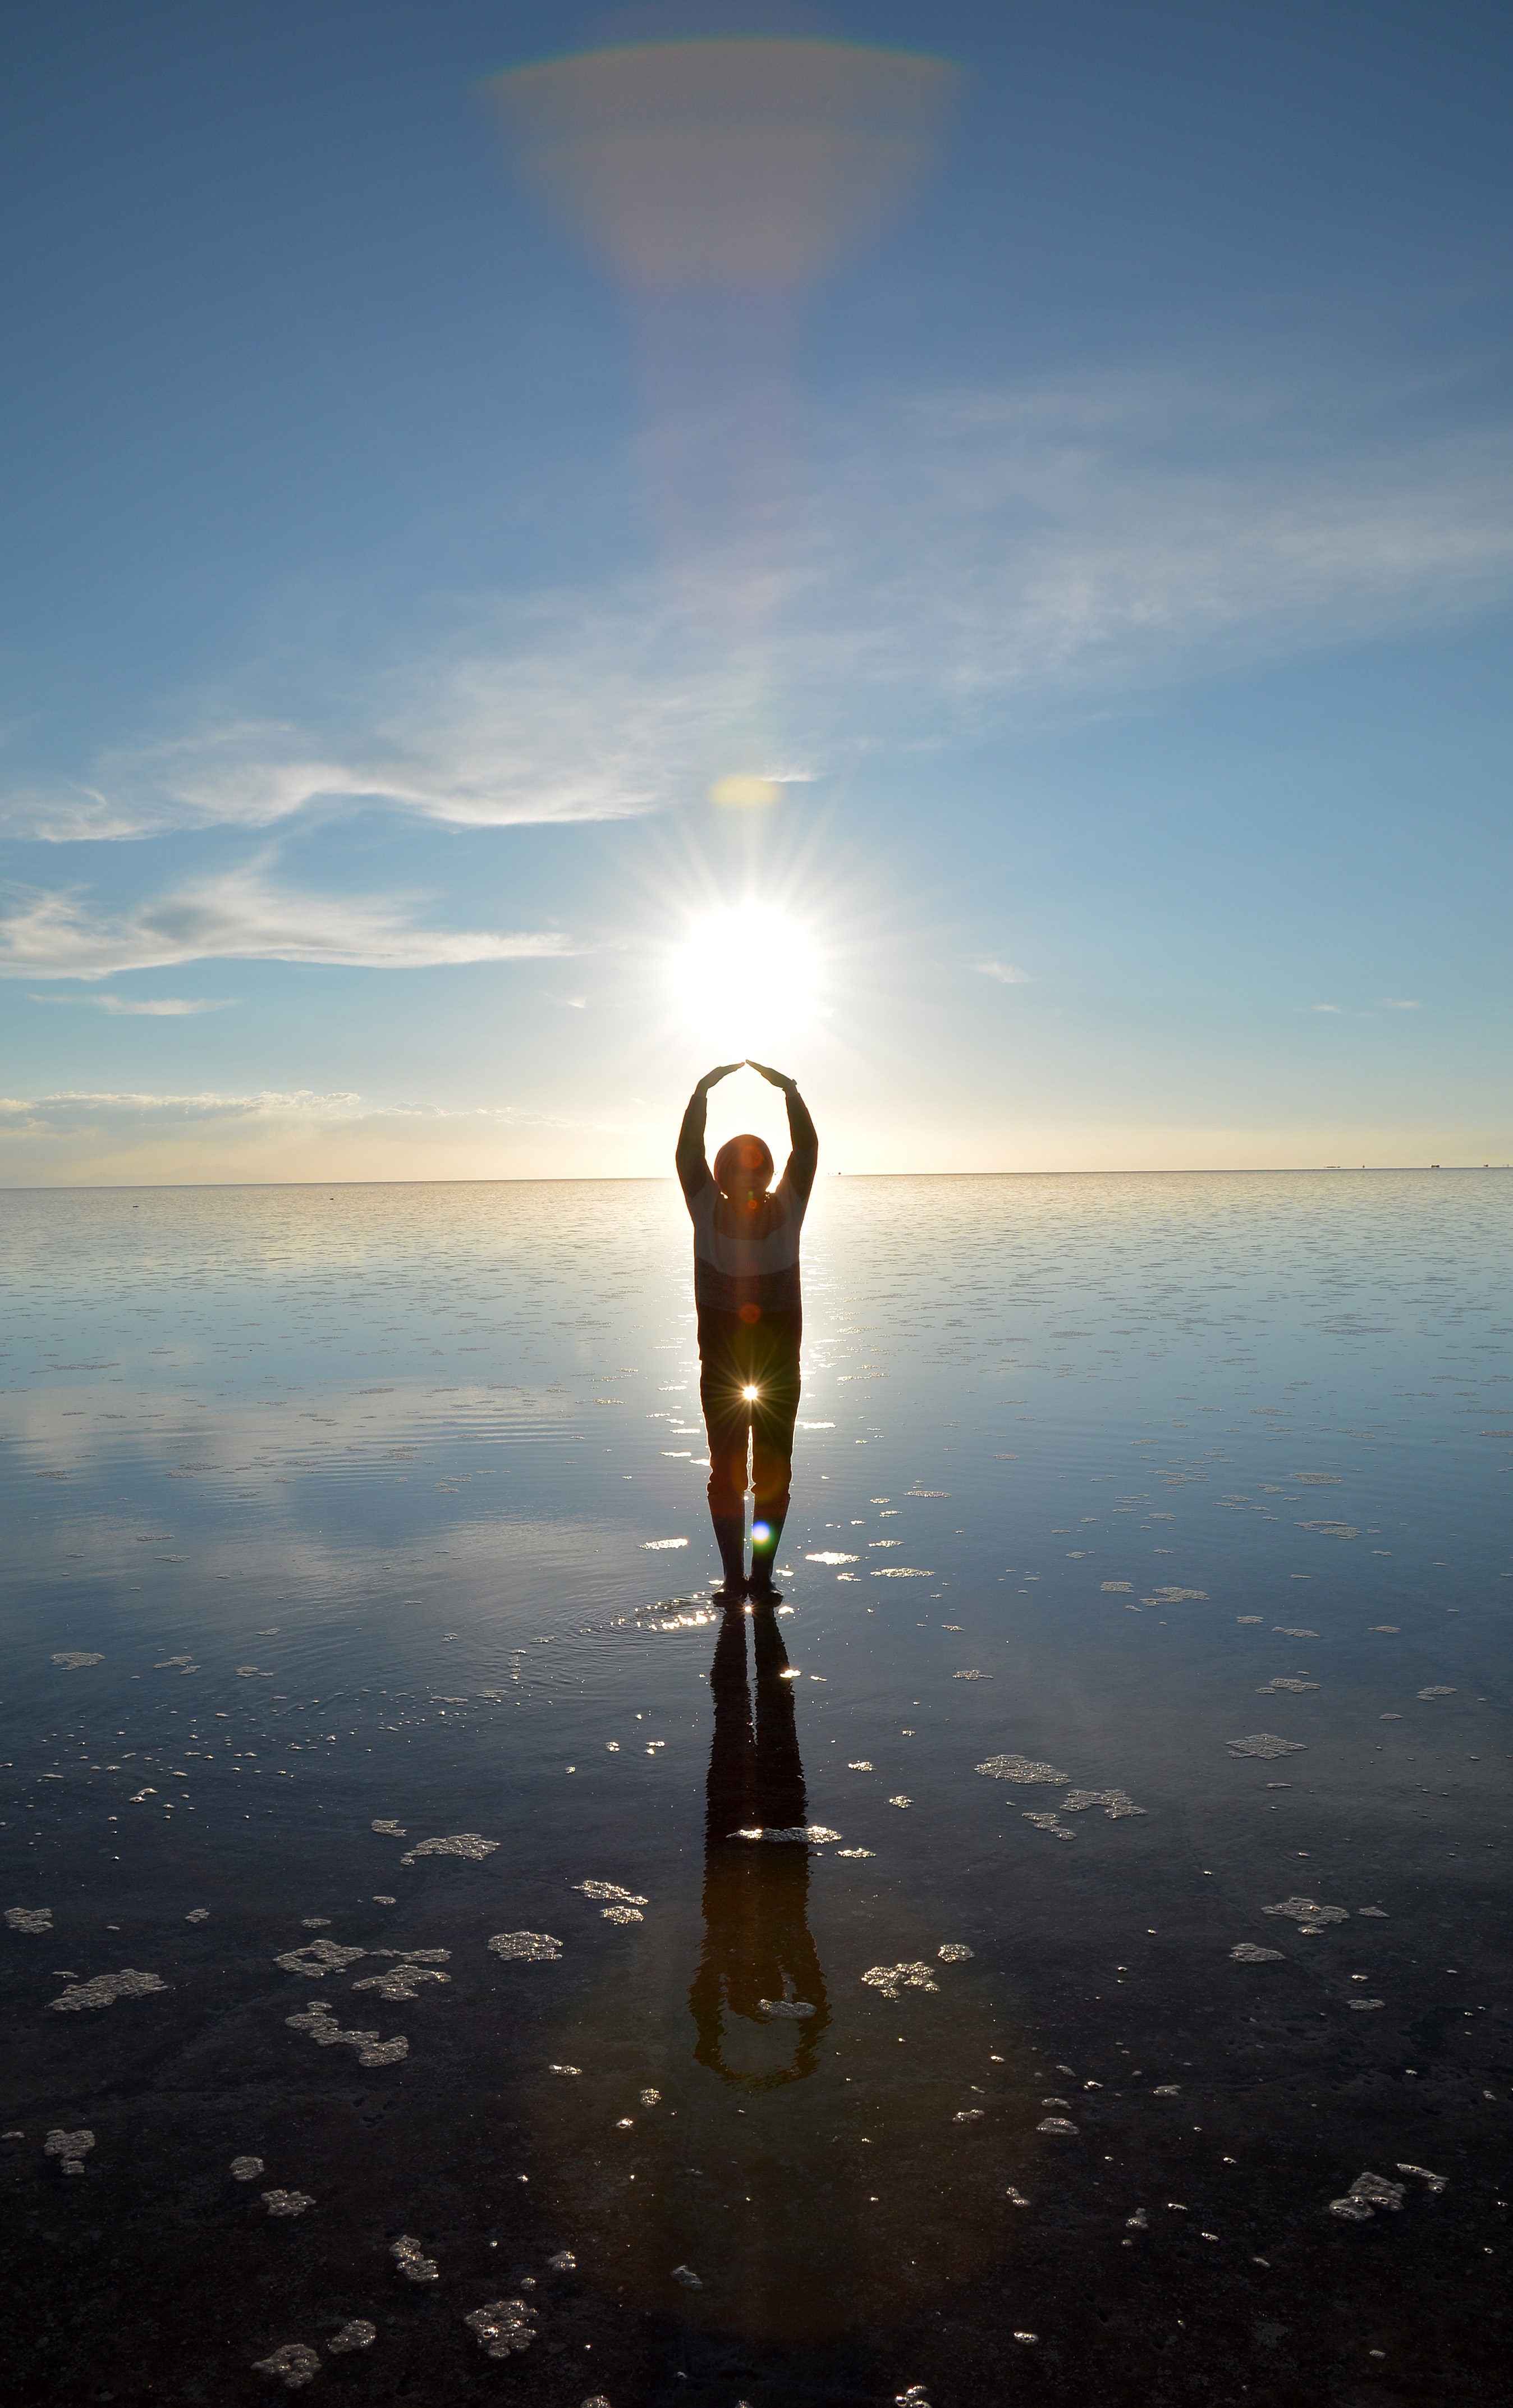
hand, man, sea, horizon, silhouette, light, cloud, people, sky, sunrise, sunset, sunlight, morning, atmosphere, dusk, evening, reflection, flight, shadow, blue, bolivia, salar de uyuni, salt lake, atmosphere of earth